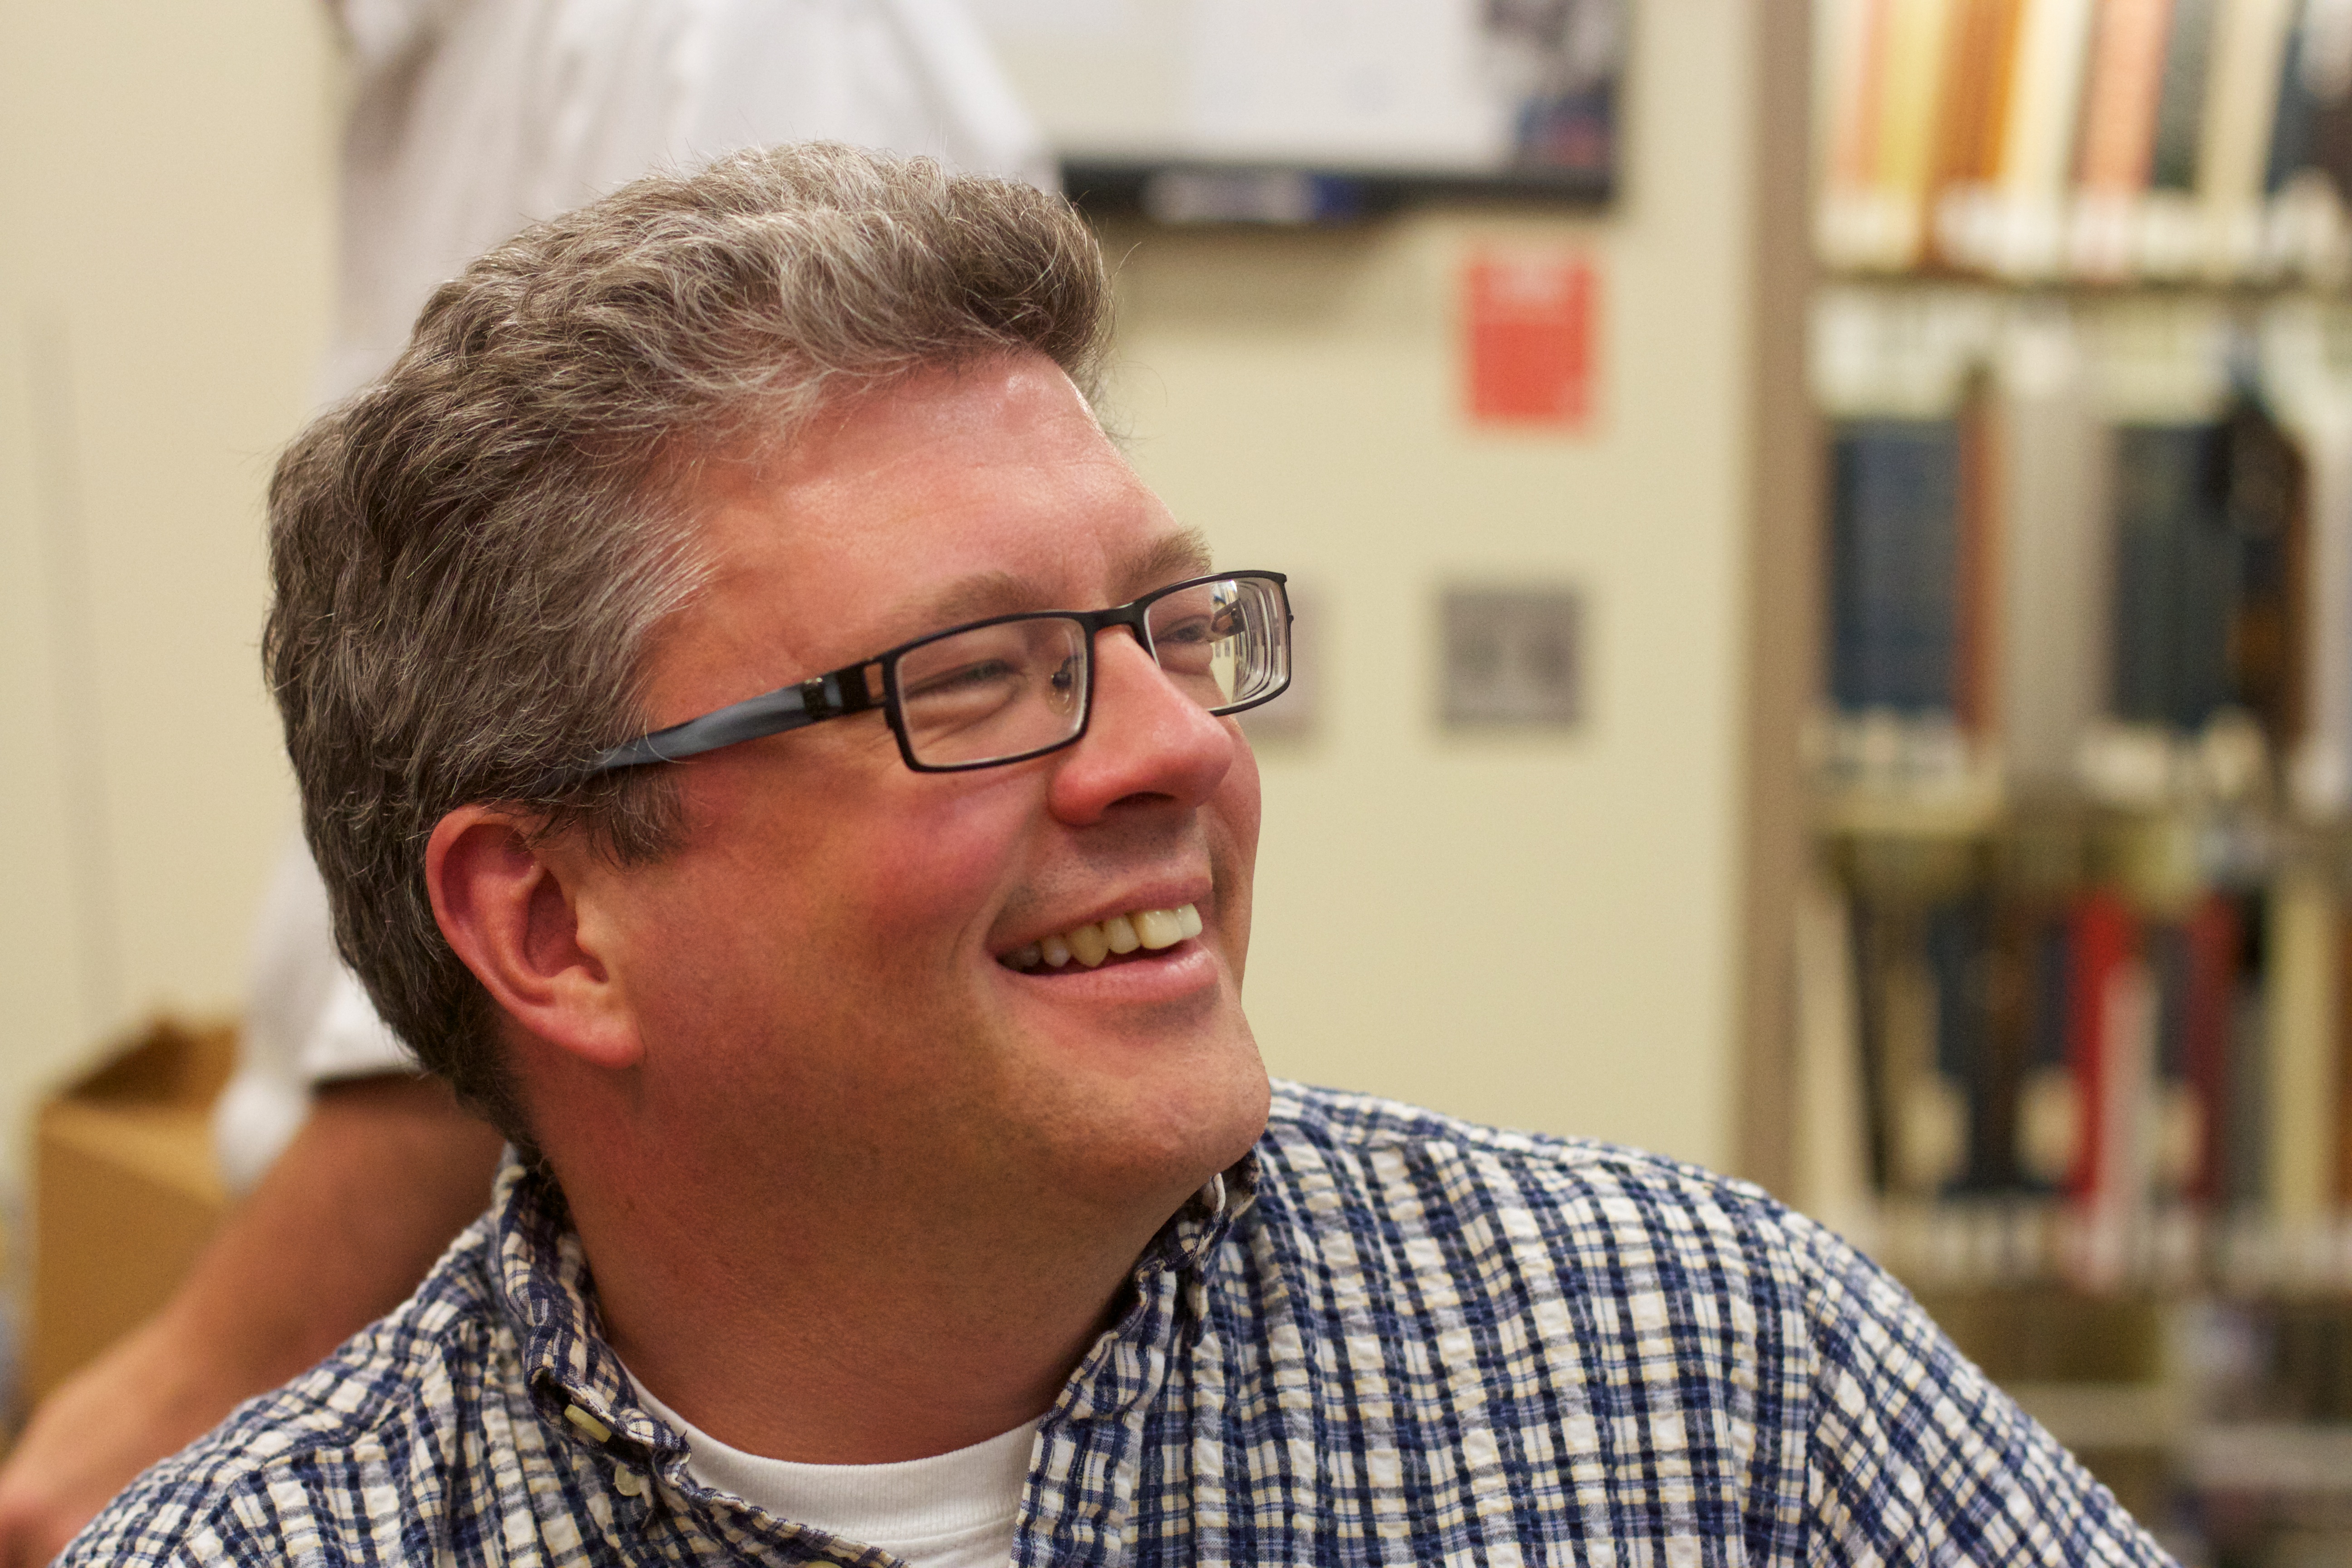
man, person, people, male, professional, conversation, senior citizen, glasses, vision care